Jean Simmons

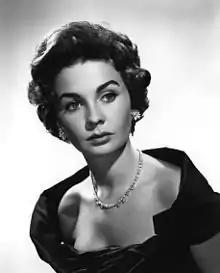
Simmons in a 1955 studio publicity shot

Jean Merilyn Simmons (31 January 1929 – 22 January 2010) was a British actress and singer. One of J. Arthur Rank's "well-spoken young starlets", she appeared predominantly in films, beginning with those made in Britain during and after the Second World War, followed mainly by Hollywood films from 1950 onwards.